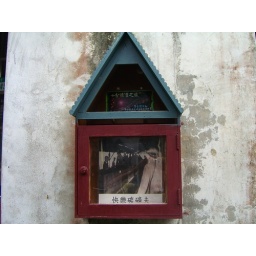
in old Shi-fen street a post box